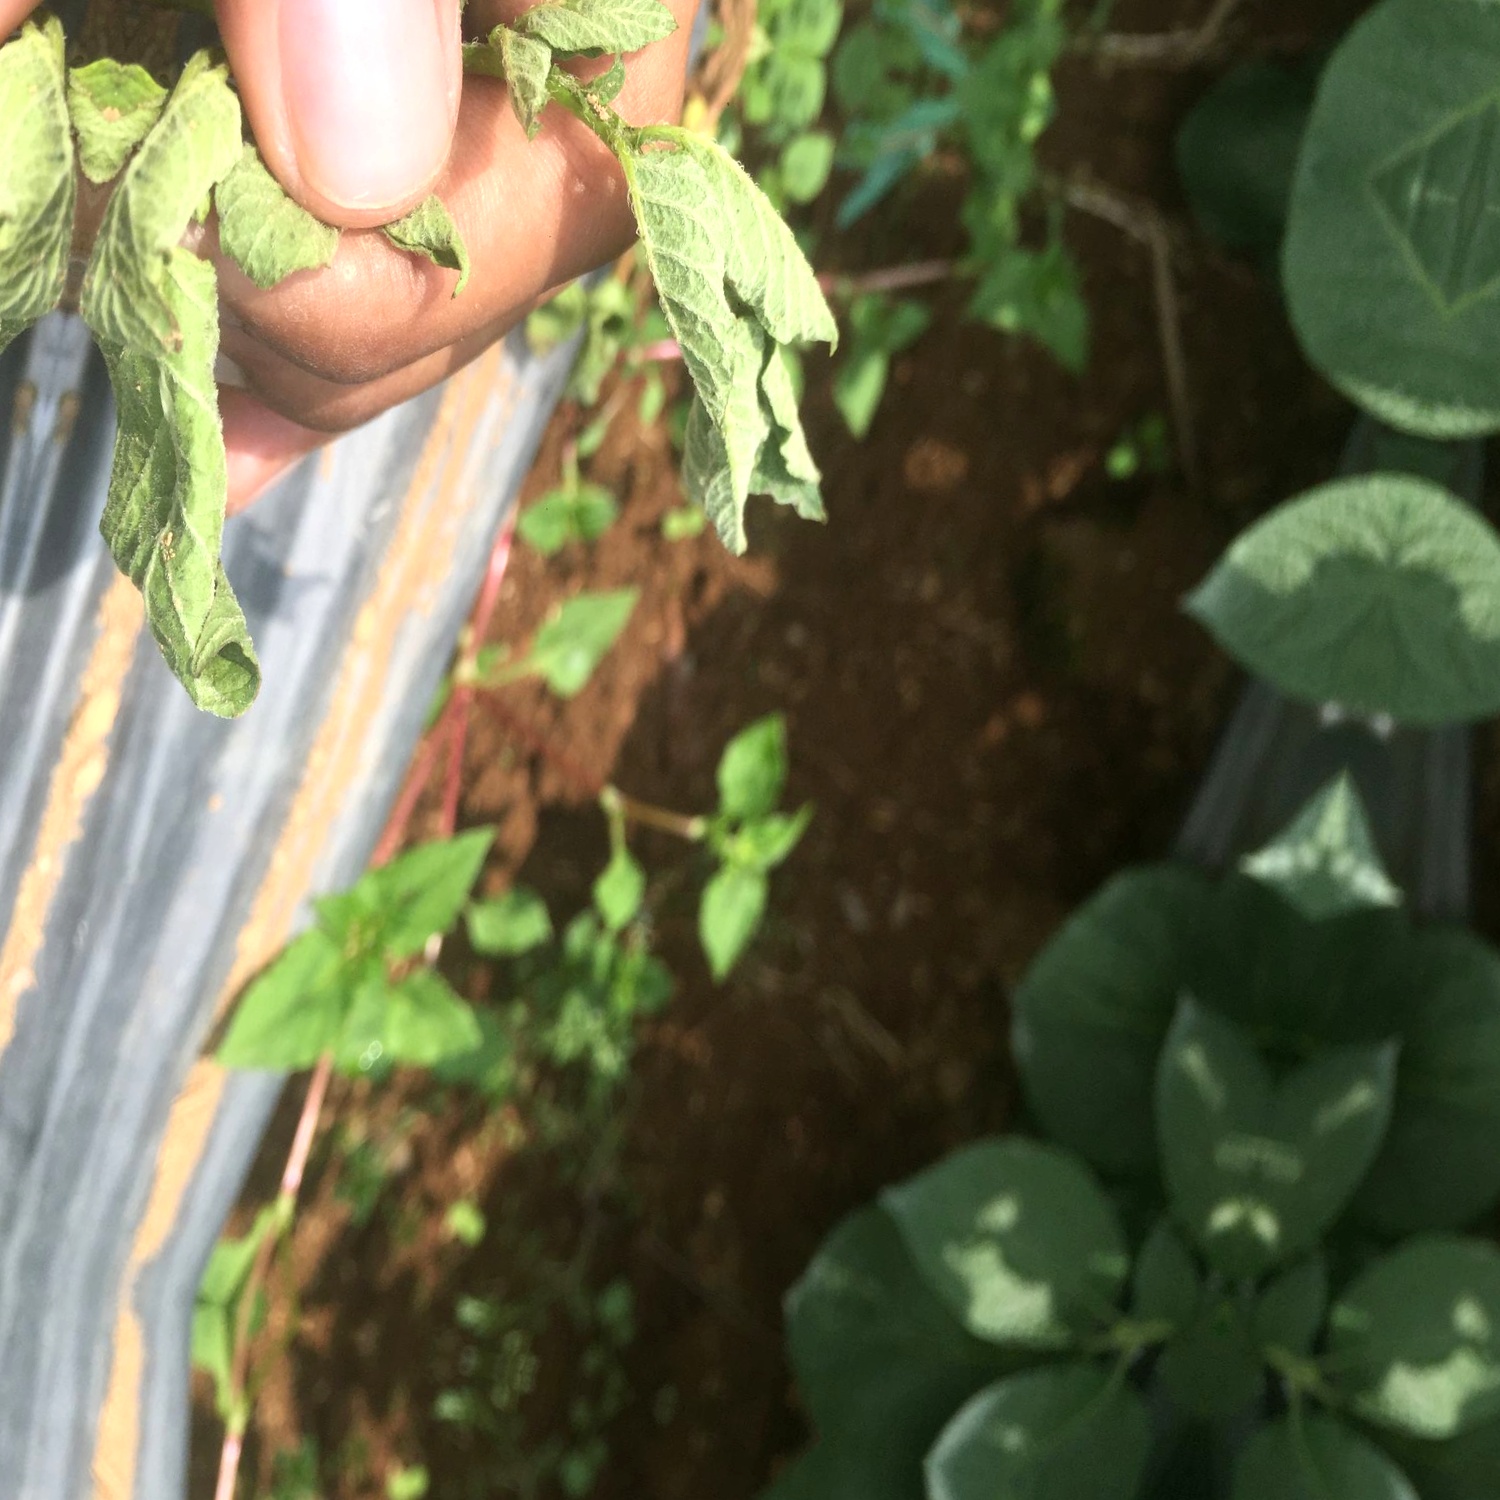
Etiqueta: Pudricion_Parda